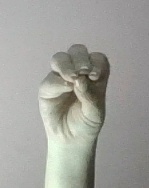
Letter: ha